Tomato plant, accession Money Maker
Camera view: vertical (180 deg); turntable rotation: 60 degrees
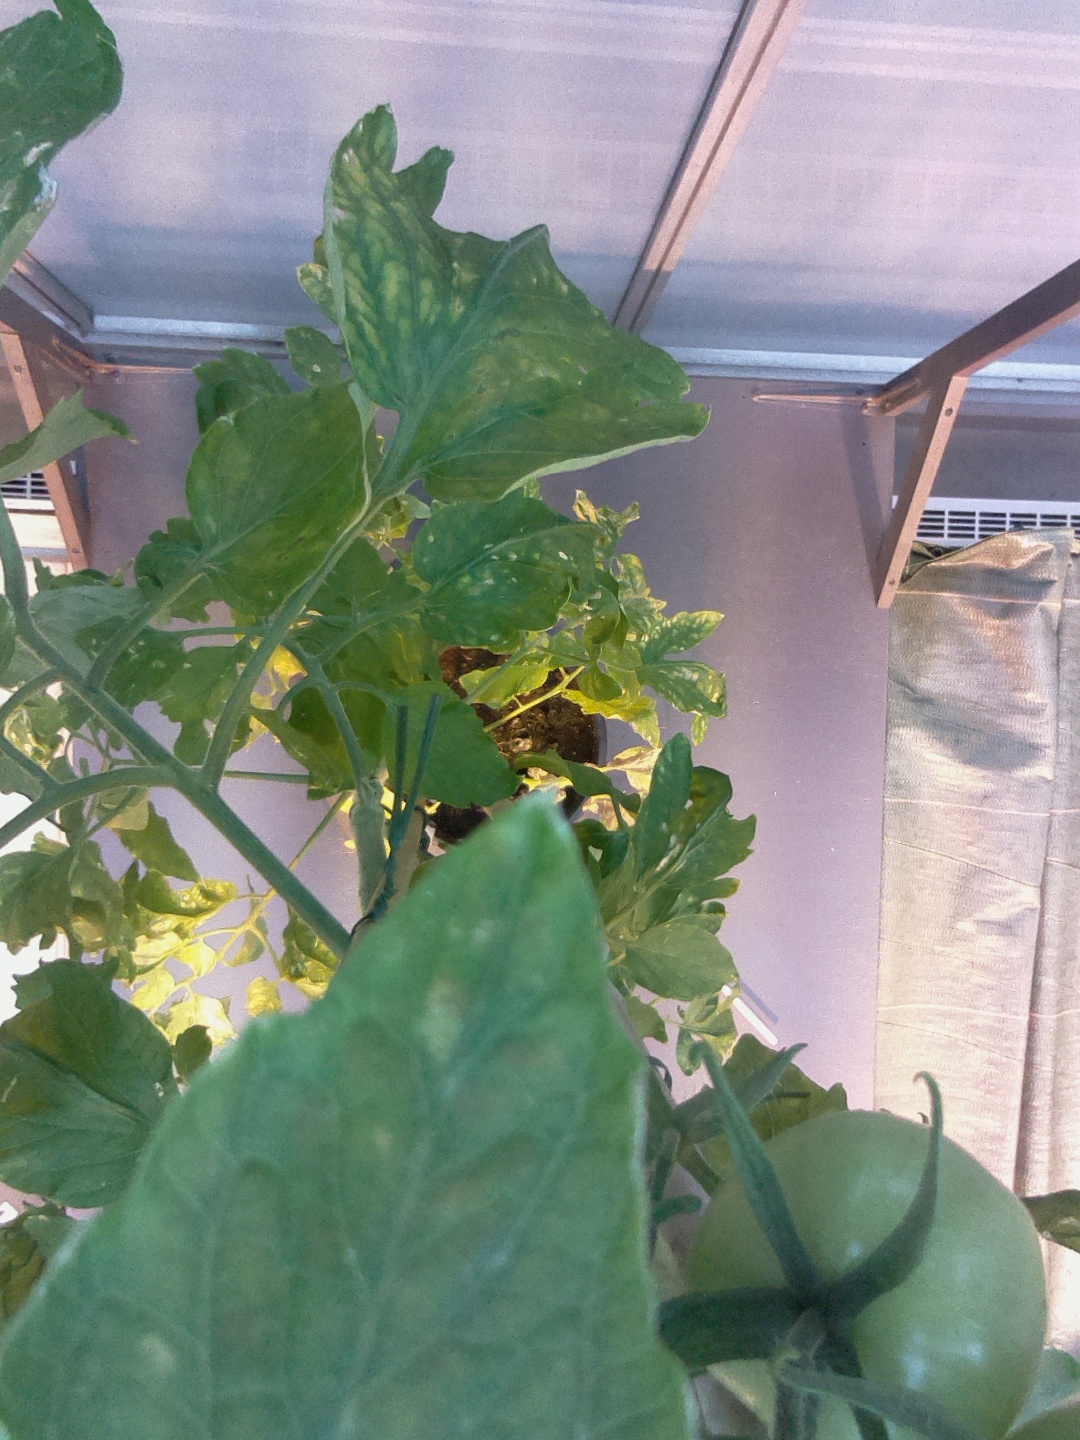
BBCH growth stage 75: 50%-60% of final fruit size